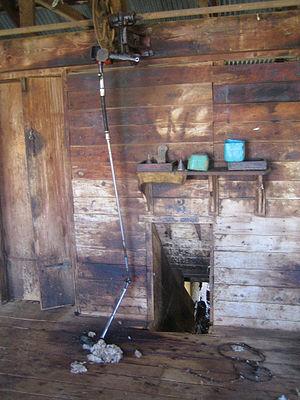
Historiquement, Jusqu'au milieu du XIXᵉ siècle, le textile reste l'activité de fabrication la plus importante d'Europe occidentale et jusqu'au milieu du XVIIIᵉ siècle, la laine et son principal dérivé, le drap, sont la principale activité textile. Il faut distinguer le tissu de laine, étoffe tissée, de types d'étoffes non tissées comme le feutre ou le tricot, autres utilisations communes de la laine. La laine était aussi abondamment utilisée, simplement nettoyée pour le matelassage et le rembourrage.